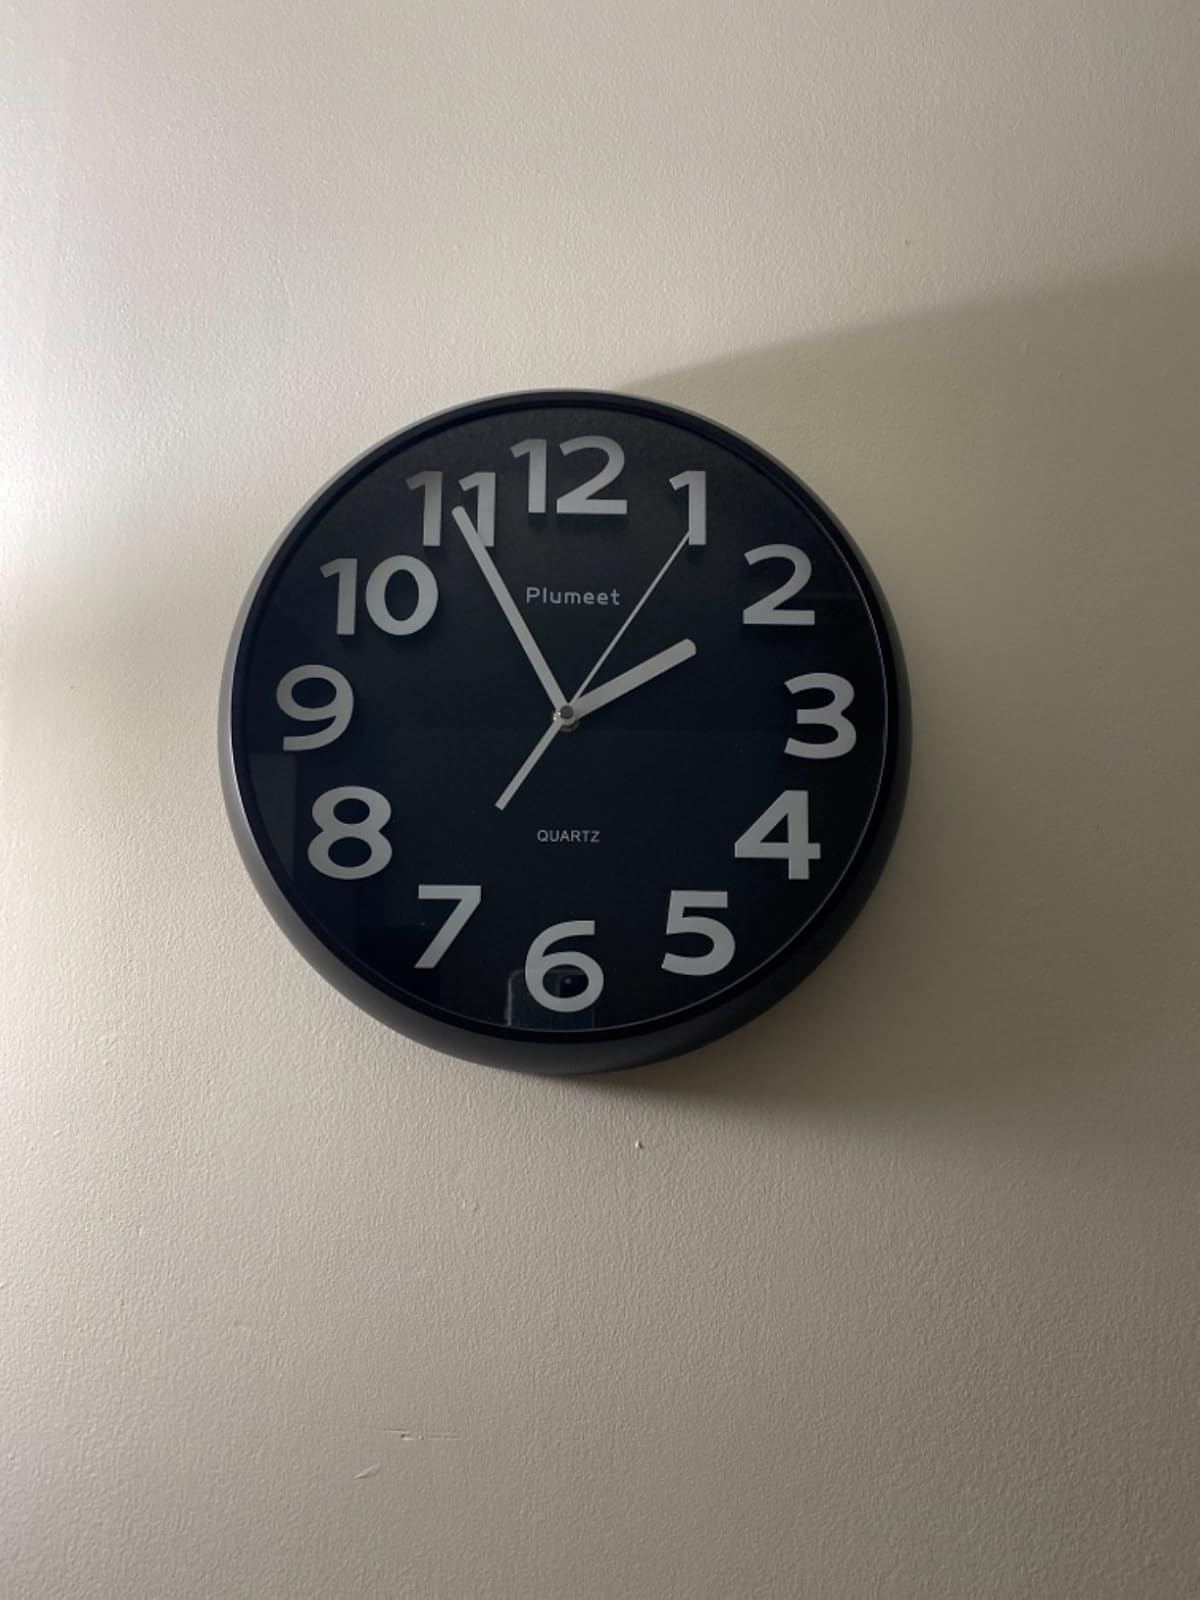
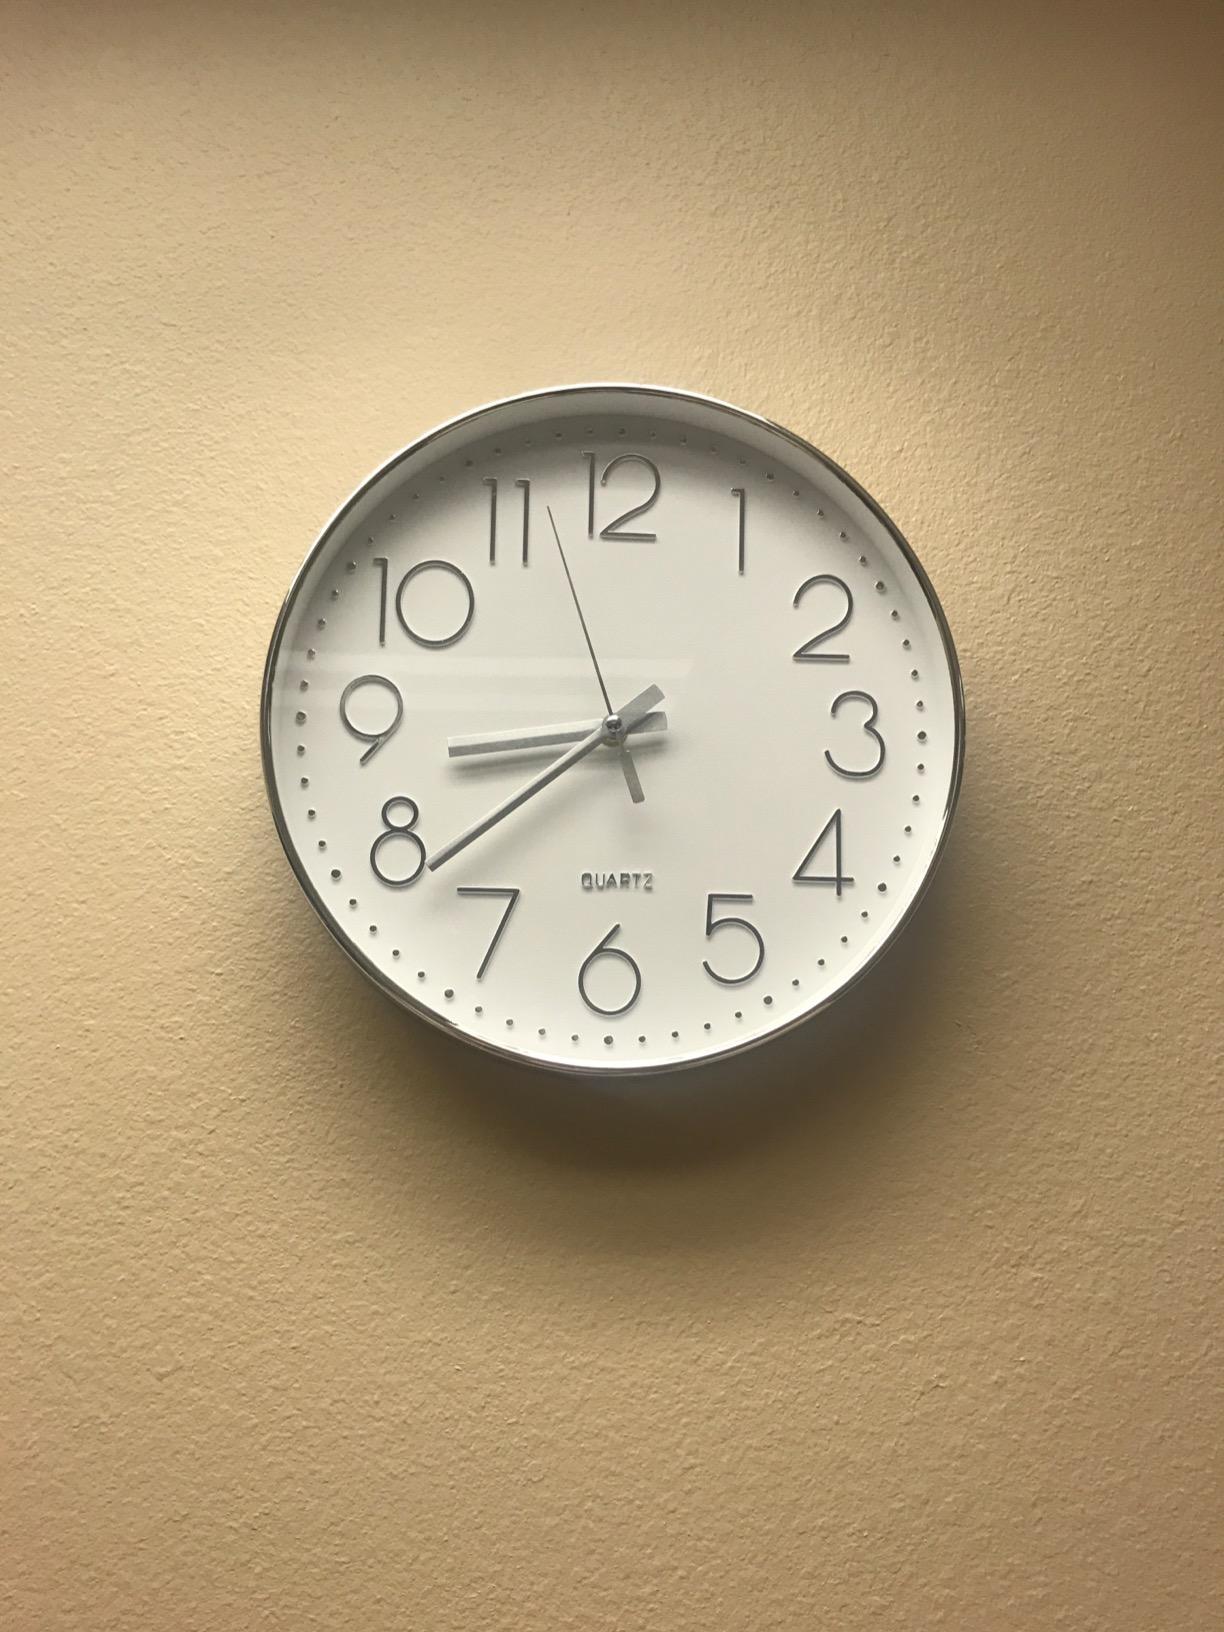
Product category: clock
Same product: no